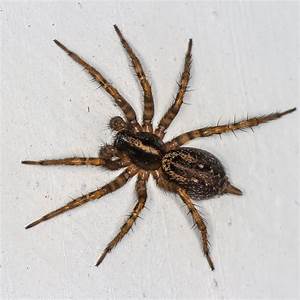
Label: spider